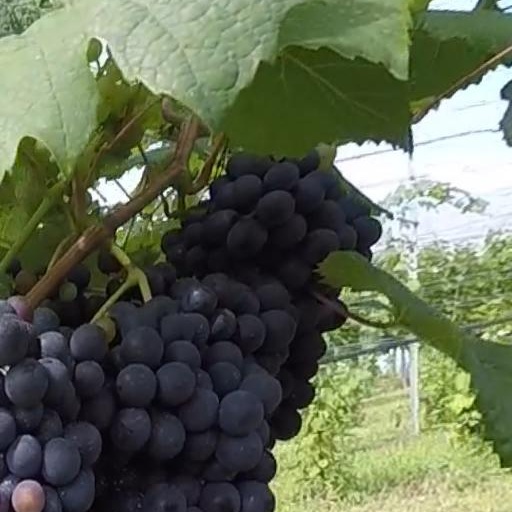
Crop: grape